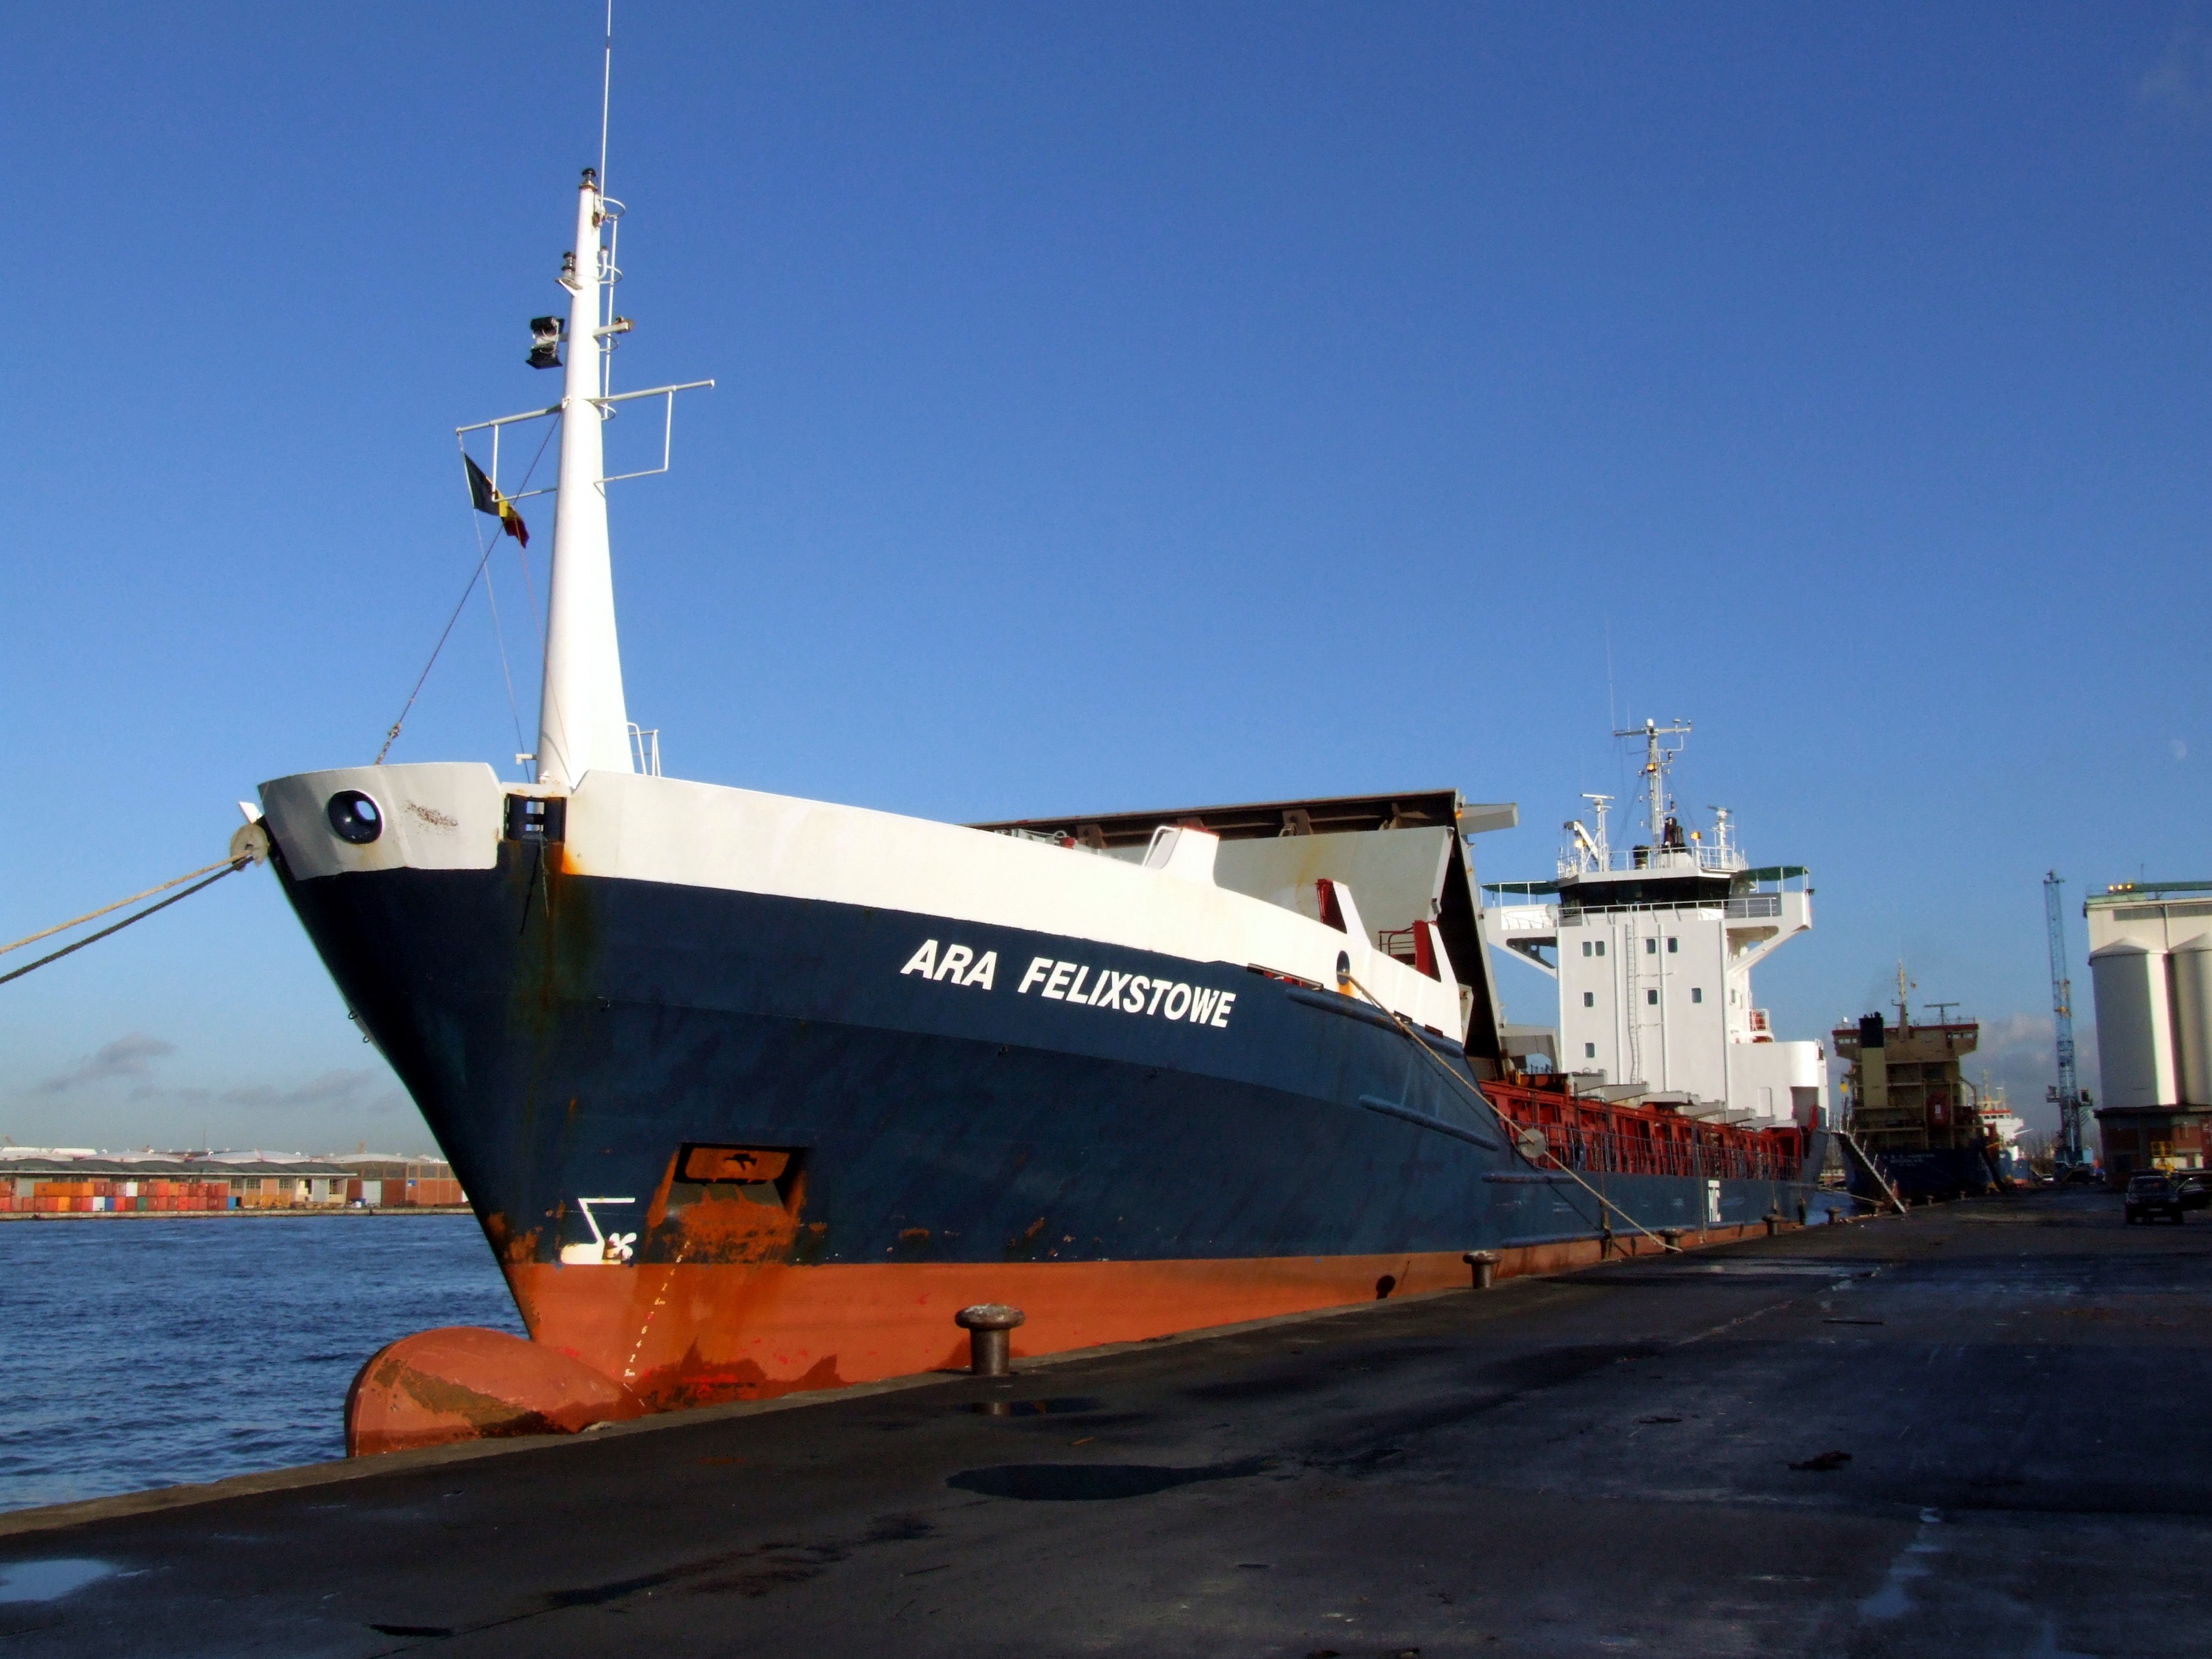
sea, boat, ship, transportation, vessel, vehicle, mast, harbor, port, freight, cargo ship, ferry, rotterdam, cargo, bow, tugboat, watercraft, logistics, container ship, fishing vessel, freight transport, bulk carrier, ara felixstowe